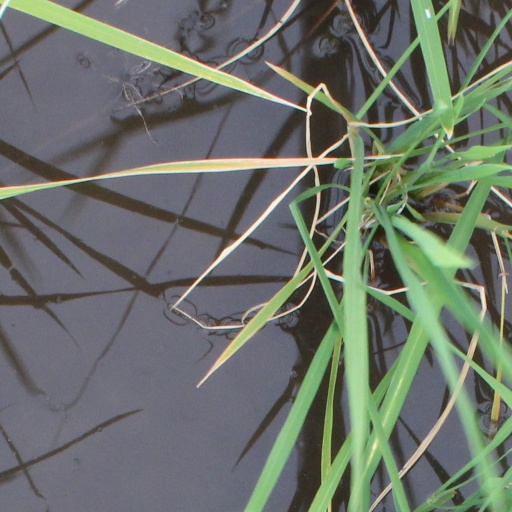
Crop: rice